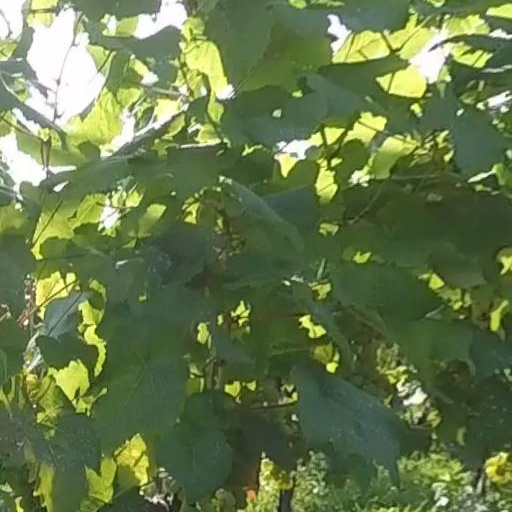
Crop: grape